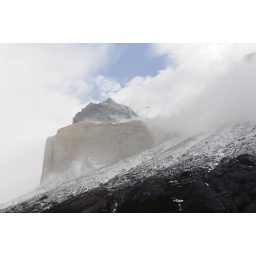
condor flying above the Cuernos mountains